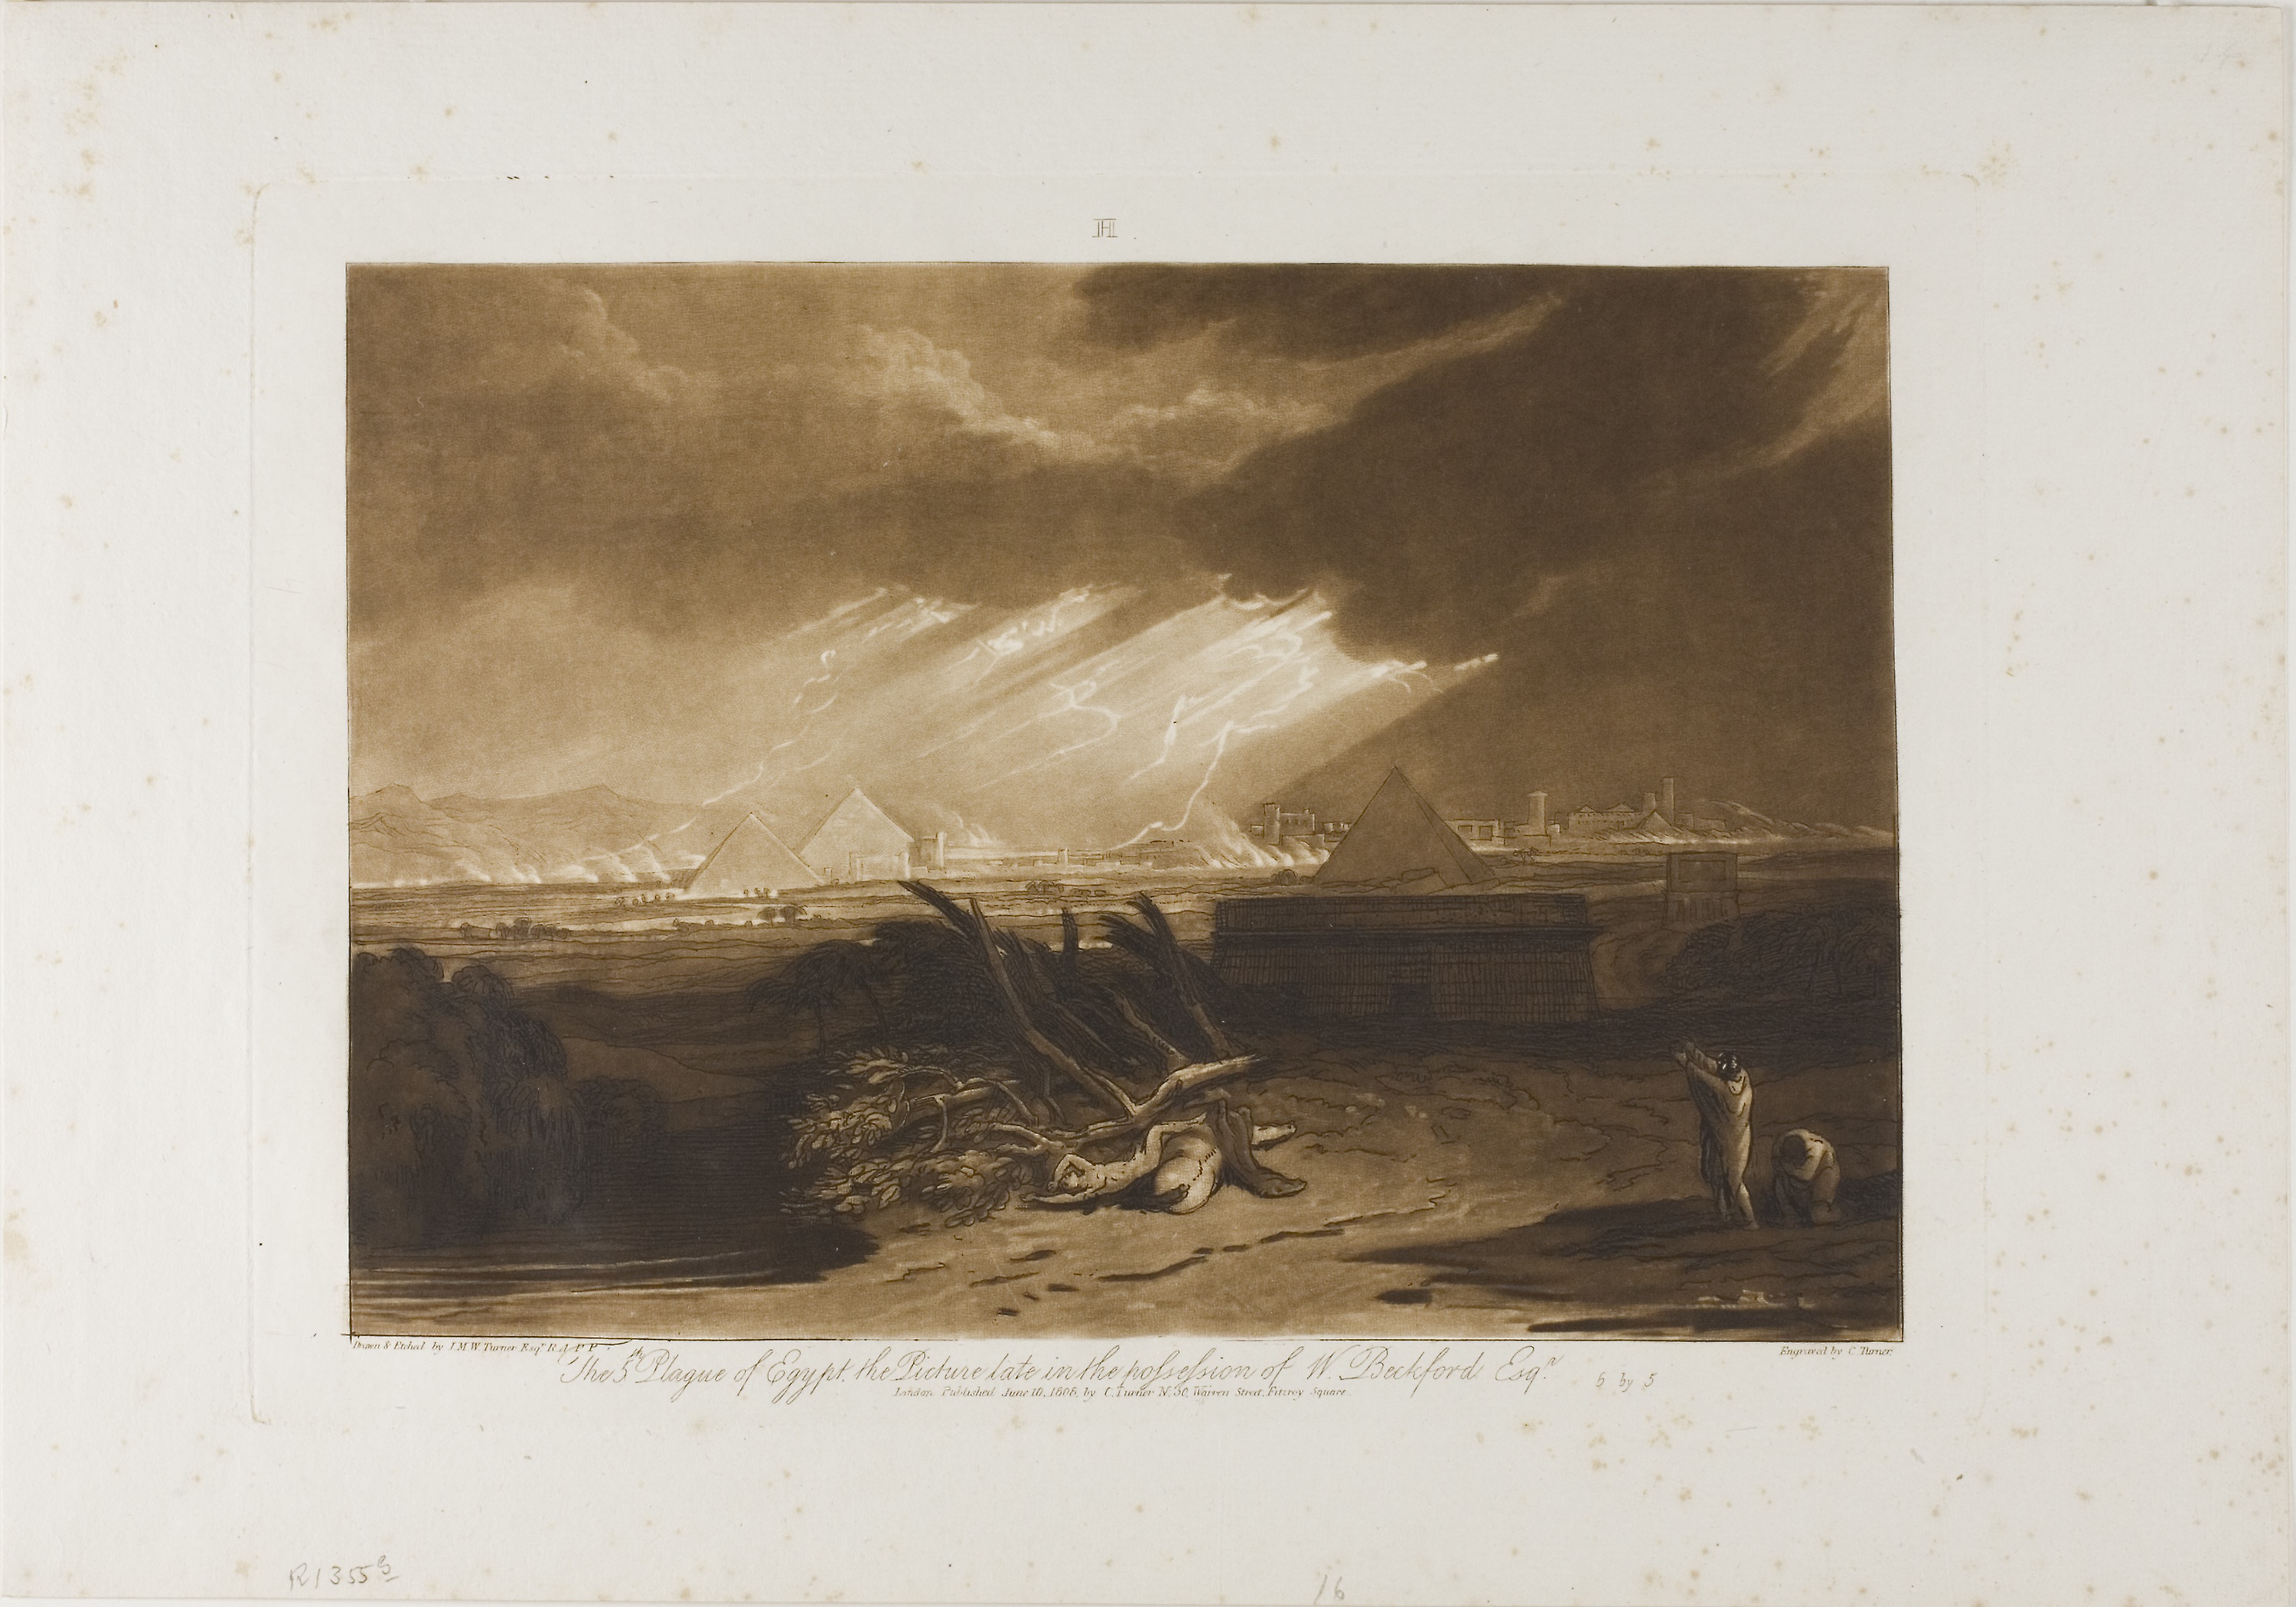
picture frame, painting, art, visual arts, stock photography, still life photography, modern art, artwork